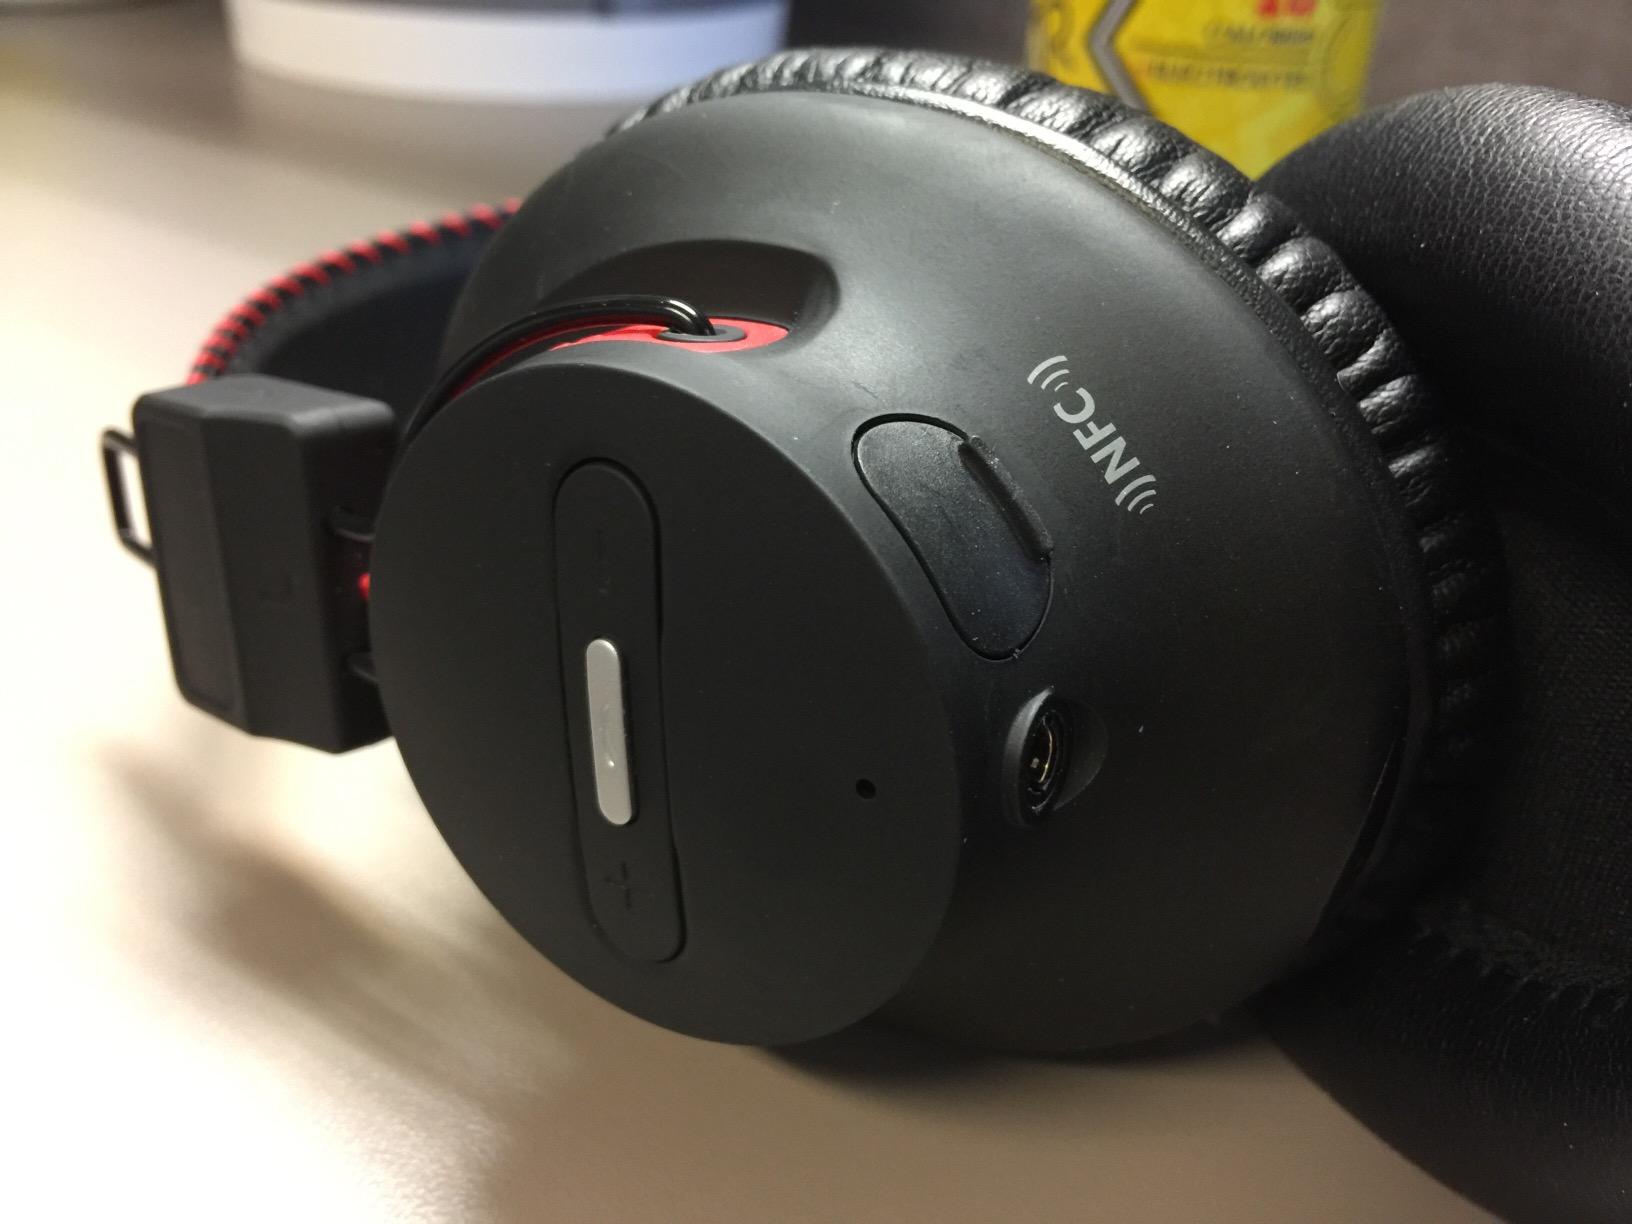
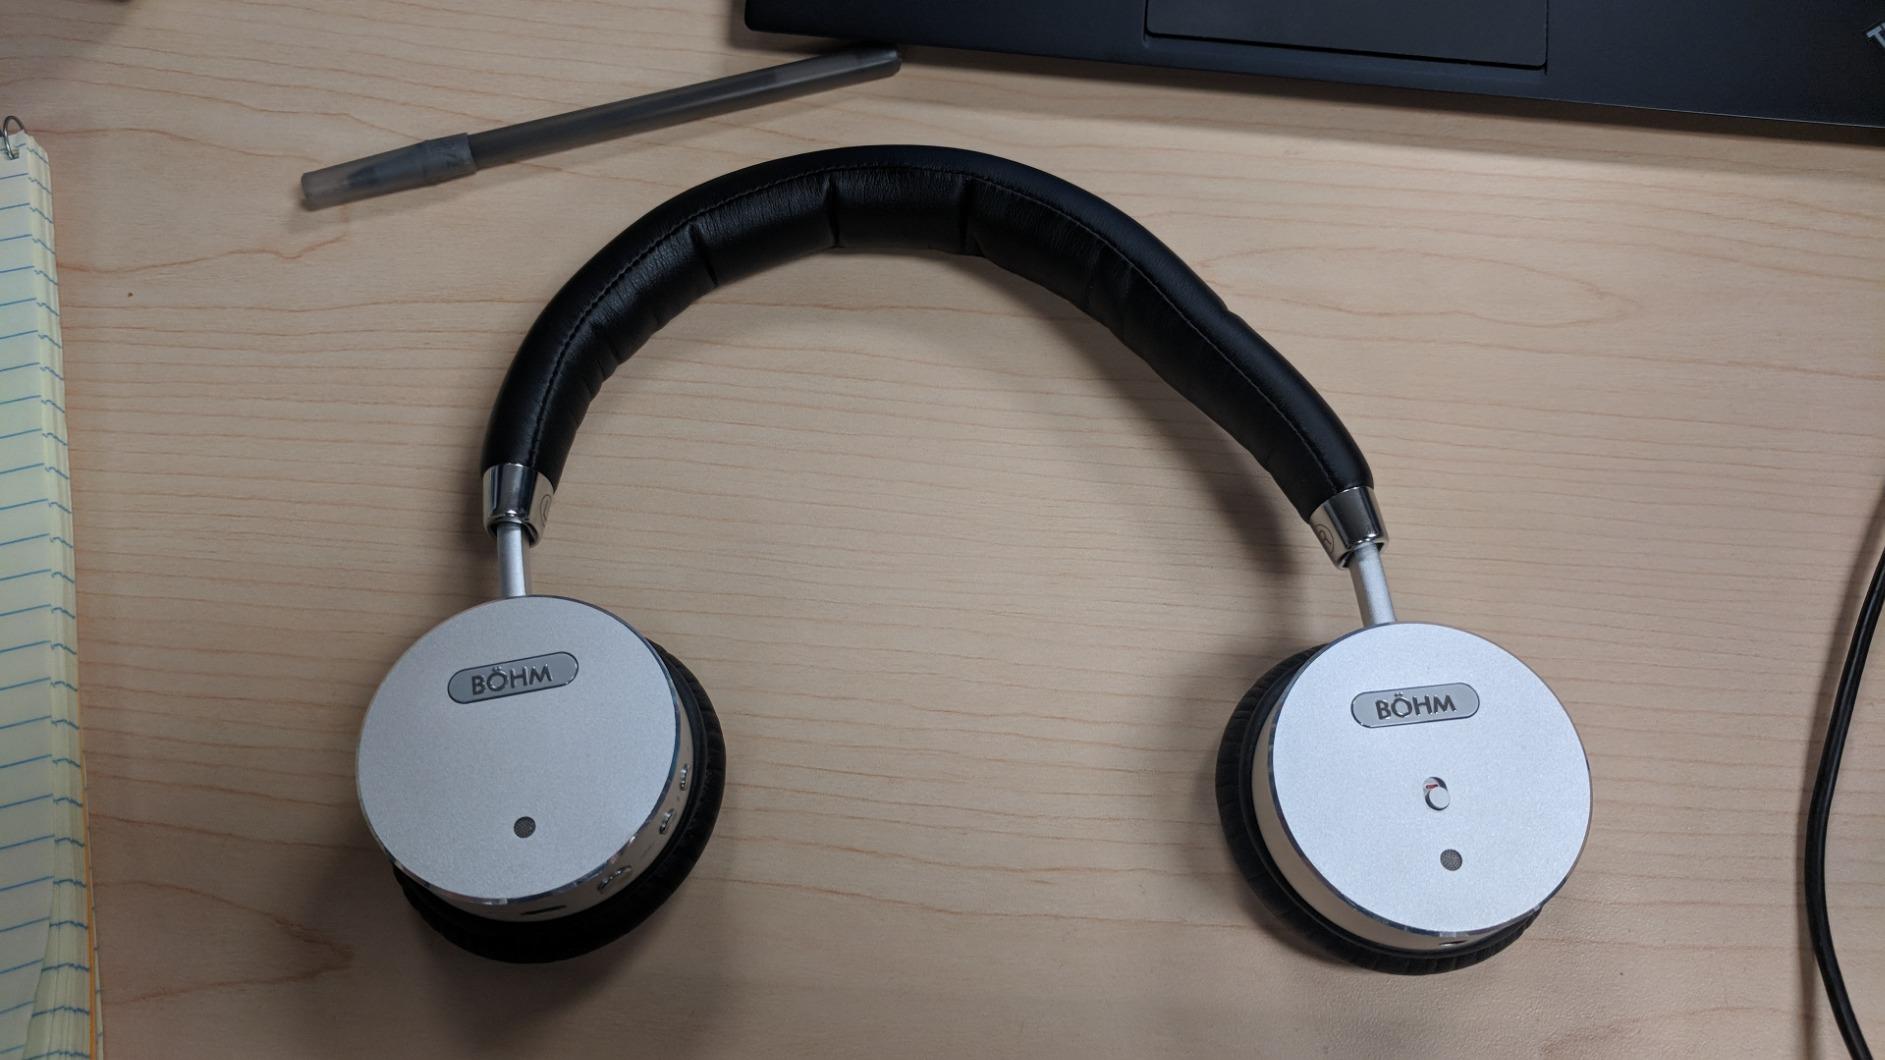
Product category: headphones
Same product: no